Gee Bee (video game)

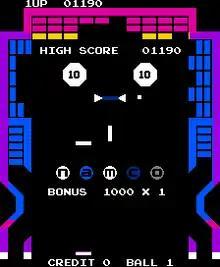
Arcade screenshot

"Gee Bee" is a block breaker arcade game intermixed with elements of a pinball table. The player uses a rotary dial to control a set of paddles on-screen, the goal being to score as many points as possible by deflecting a ball towards objects placed on the board. These include "Breakout"-like brick formations, pop bumpers that award ten points each when hit, and spinners that slow down the ball. Making the ball touch the "NAMCO" rollover symbols (replaced by the Gremlin logo in the North American version) causes them to light up and having all of them lit up increases the score multiplier.